Sannōkō-mae Station

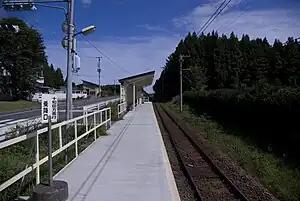

was a railway station on the Towada Kankō Electric Railway Line located in the town of Rokunohe, Aomori Prefecture, Japan. It was 9.9 rail kilometers from the terminus of the Towada Kankō Electric Railway Line at Misawa Station.